Jama Mosque, Fatehpur Sikri

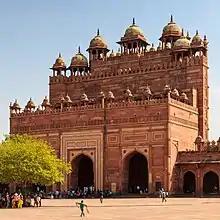
Buland Darwaza Jama Masjid

The Jama Masjid is situated on the highest point of the rocky ridge on which the Fatehpur Sikri site is located. It is placed on an elevated plinth, built in order to provide a level surface. The mosque complex is surrounded by enclosure walls; just outside the southern wall is a large "baoli" (octagonal step-well). Similar to the rest of Fatehpur Sikri, the mosque is made of locally-quarried red sandstone. It also employs yellow sandstone, marble, and slate for decoration, and features Persian and Arabic calligraphy.